Country Hotel

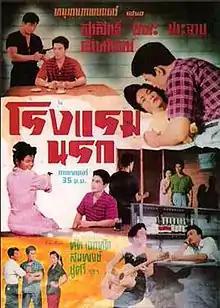
DVD cover

Country Hotel (literally "Hell hotel") is a 1957 comedy-drama film written and directed by Rattana Pestonji.